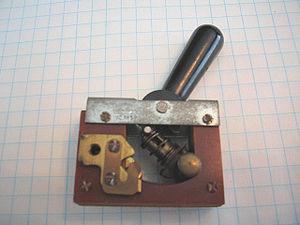
Un interrupteur est un organe, physique ou virtuel, permettant d'interrompre ou d'autoriser le passage d'un flux.